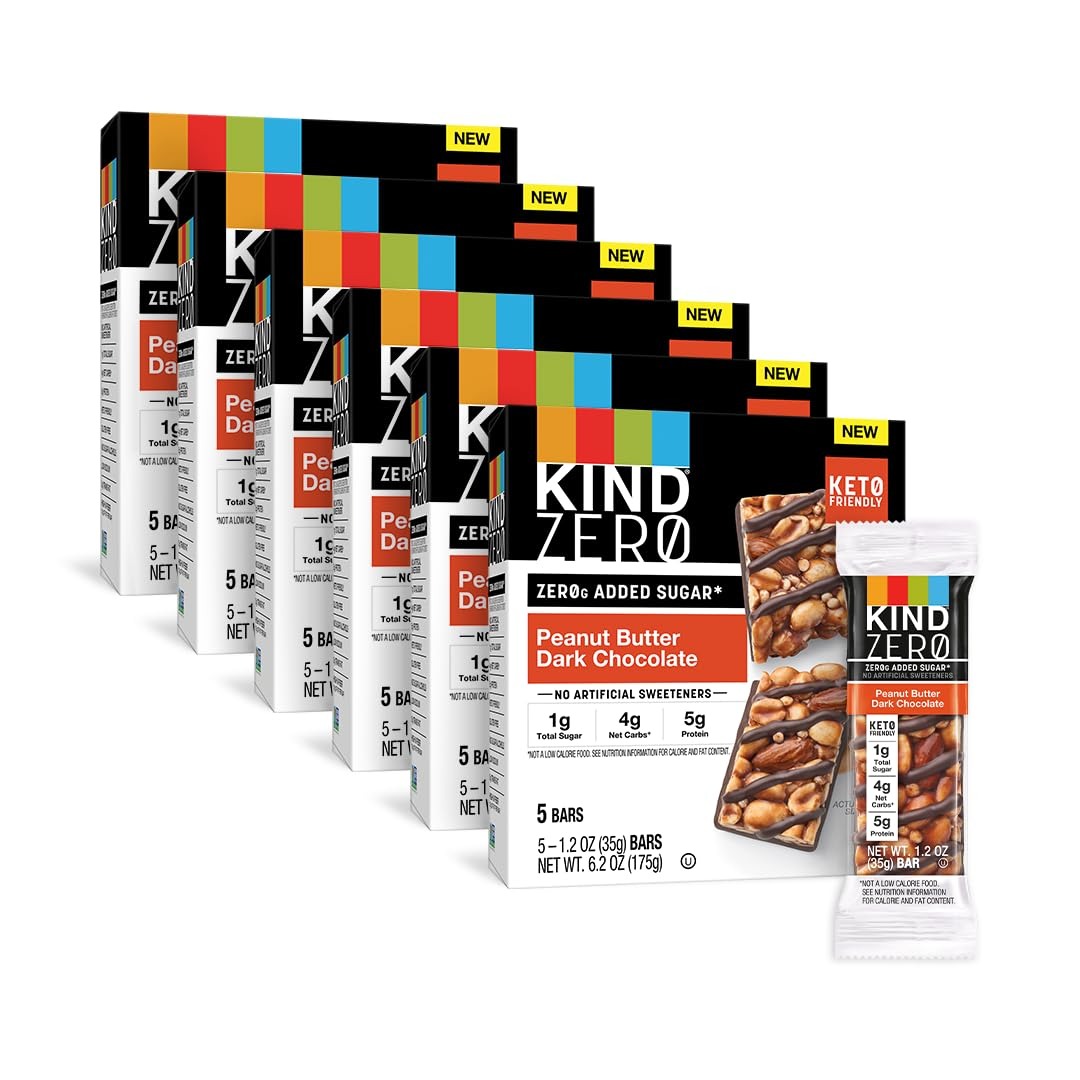
Item Name: KIND ZERO Added Sugar Bars, Keto Snack, Peanut Butter Dark Chocolate, Good Source of Fiber, Gluten Free, Low Sugar, 5g Protein, 30 Count
Bullet Point 1: Contains thirty (30) KIND ZERO Added Sugar Bars; #1 ingredient peanuts
Bullet Point 2: Keto friendly bars have 4g net carbs, 5g protein and 1g total sugar per serving; 0g added sugar (Not a low-calorie food. See nutrition information for calorie and fat content)
Bullet Point 3: Made with nutrient-dense almonds and peanuts, rich peanut butter, plus chocolatey top drizzle and bottom coating
Bullet Point 4: Enjoy as a nutritious on-the-go snack any time of day
Bullet Point 5: No artificial sweeteners or sugar alcohols; Non-GMO Project Verified; low sodium; Kosher
Value: 1.0
Unit: Count

Price: 72.91